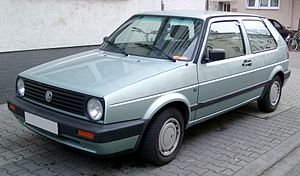
Volkswagen Golf / De enkelte generationer / Golf II
Volkswagen Golf er en lille mellemklassebil bygget af Volkswagen i otte generationer siden 1974 og solgt over hele verden i forskellige karrosserivarianter og under forskellige navne − som f.eks. Volkswagen Rabbit i USA og Canada og Volkswagen Caribe i Mexico.